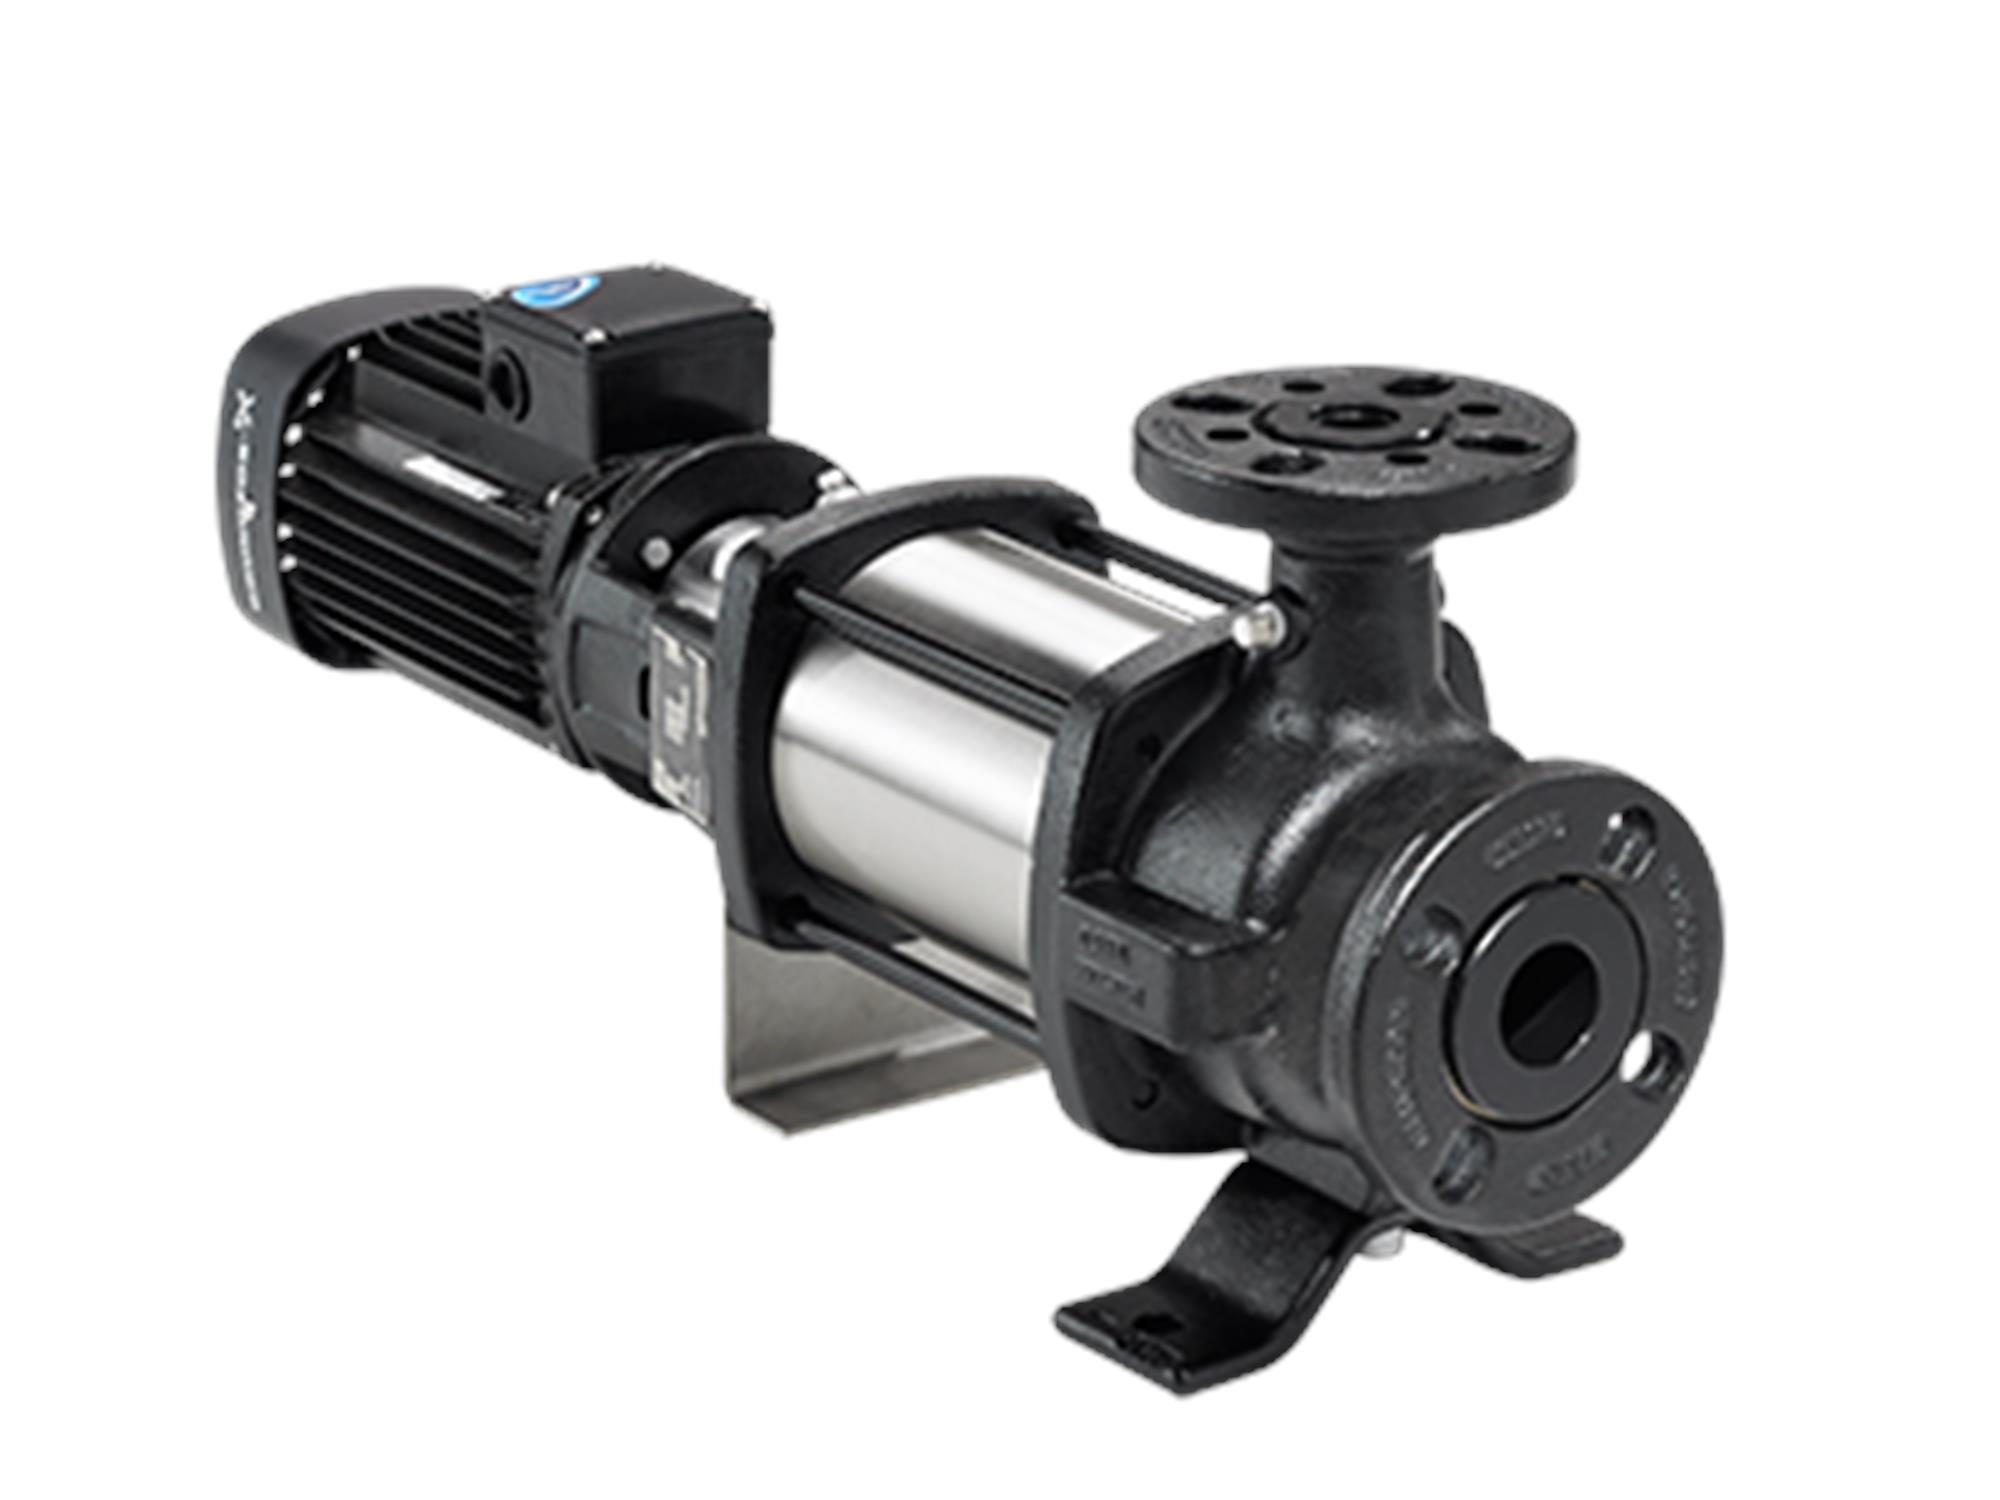
Grundfos 97739058, Horizontal Multistage End-Suction Pump
This horizontal multistage end-suction pump is categorized under inline multi stage pumps.
Brand: Grundfos
Category: Hardware > Hardware Pumps > Well Pumps & Systems